Antonio José Amar y Borbón

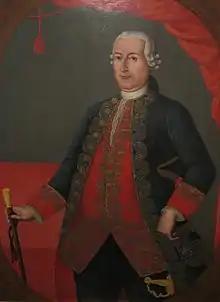
Portrait of Amar y Borbón as viceroy of New Granada

Antonio José Amar y Borbón Arguedas (1742 in Zaragoza, Spain – 1826? in Zaragoza) was a Spanish military officer and colonial official. From September 16, 1803 to July 20, 1810 he was viceroy of Viceroyalty of New Granada. During his mandate he faced the beginning of the independence movement. He is also remembered for introducing costumes and masked balls in the society of Bogotá.